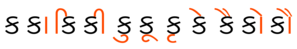
matras de l'écriture gujarati
L’alphabet gujarātī est utilisé pour écrire le gujarati, langue indienne parlée entre autres au Gujarat, un État de l’ouest de l’Inde.